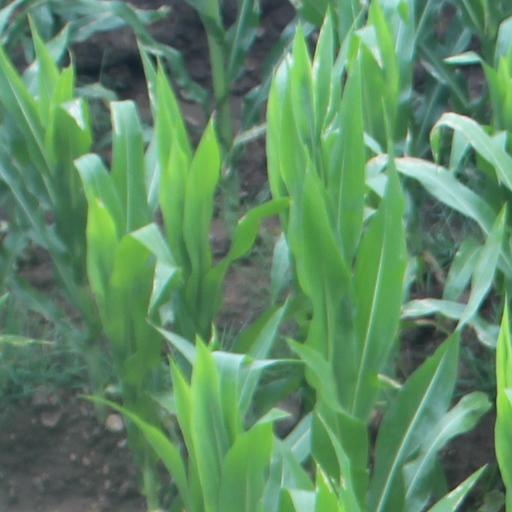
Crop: maize; corn